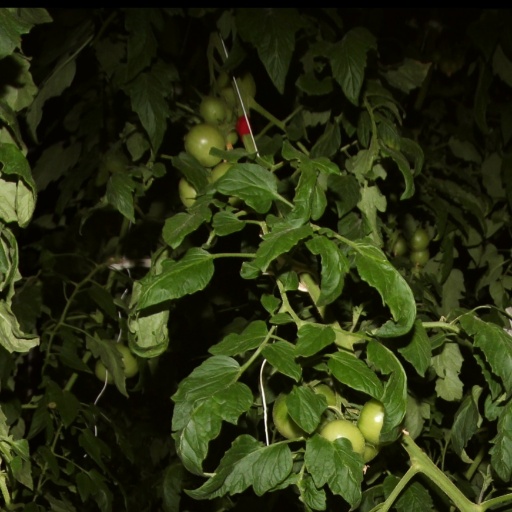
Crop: tomato